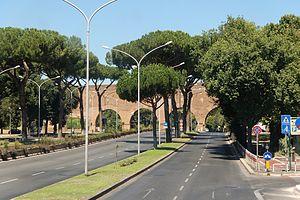
La via Cristoforo Colombo est une artère de Rome, qui relie le centre-ville de la capitale italienne au faubourg balnéaire d'Ostie sur les bords de la mer Tyrrhénienne.